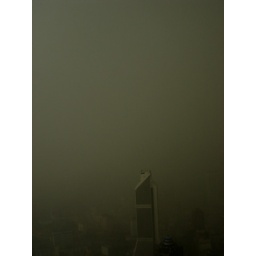
This series was shot from the menara television tower in kuala lumpur.